Early life of Mao Zedong

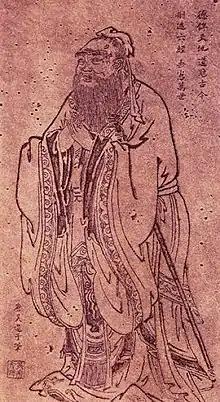
Mao was educated in the writings of Confucius (pictured) although biographers differ over the extent to which it influenced him

Yichang was keen for his eldest son to gain a basic education rooted in Confucianism, the dominant moral ideology of Chinese society; he deemed a knowledge of Confucian teaching to be essential in allowing his son to develop key business and administrative skills. His hope was that Zedong would gain an apprenticeship with a Xiangtan rice merchant before taking over the family business and supporting his parents during their old age. Yichang was particularly adamant on the need to learn about Confucianism after losing a lawsuit over a parcel of land; he believed that his opponent had been victorious in the dispute as a result of their ability to quote the sayings of ancient Chinese philosopher Confucius throughout their argument.